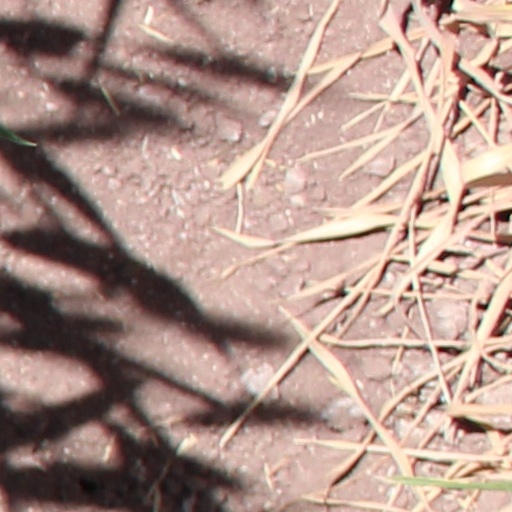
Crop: wheat